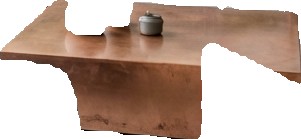
Surface category: table